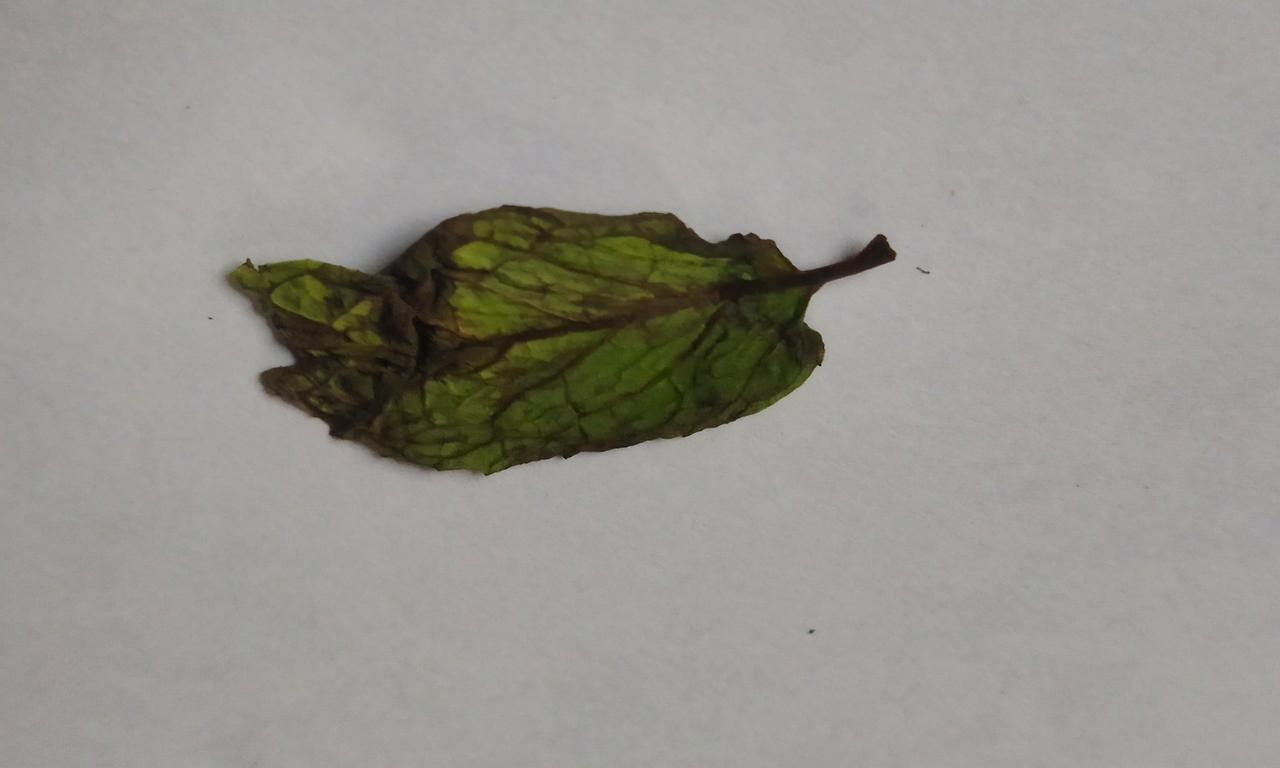
Label: Spoiled